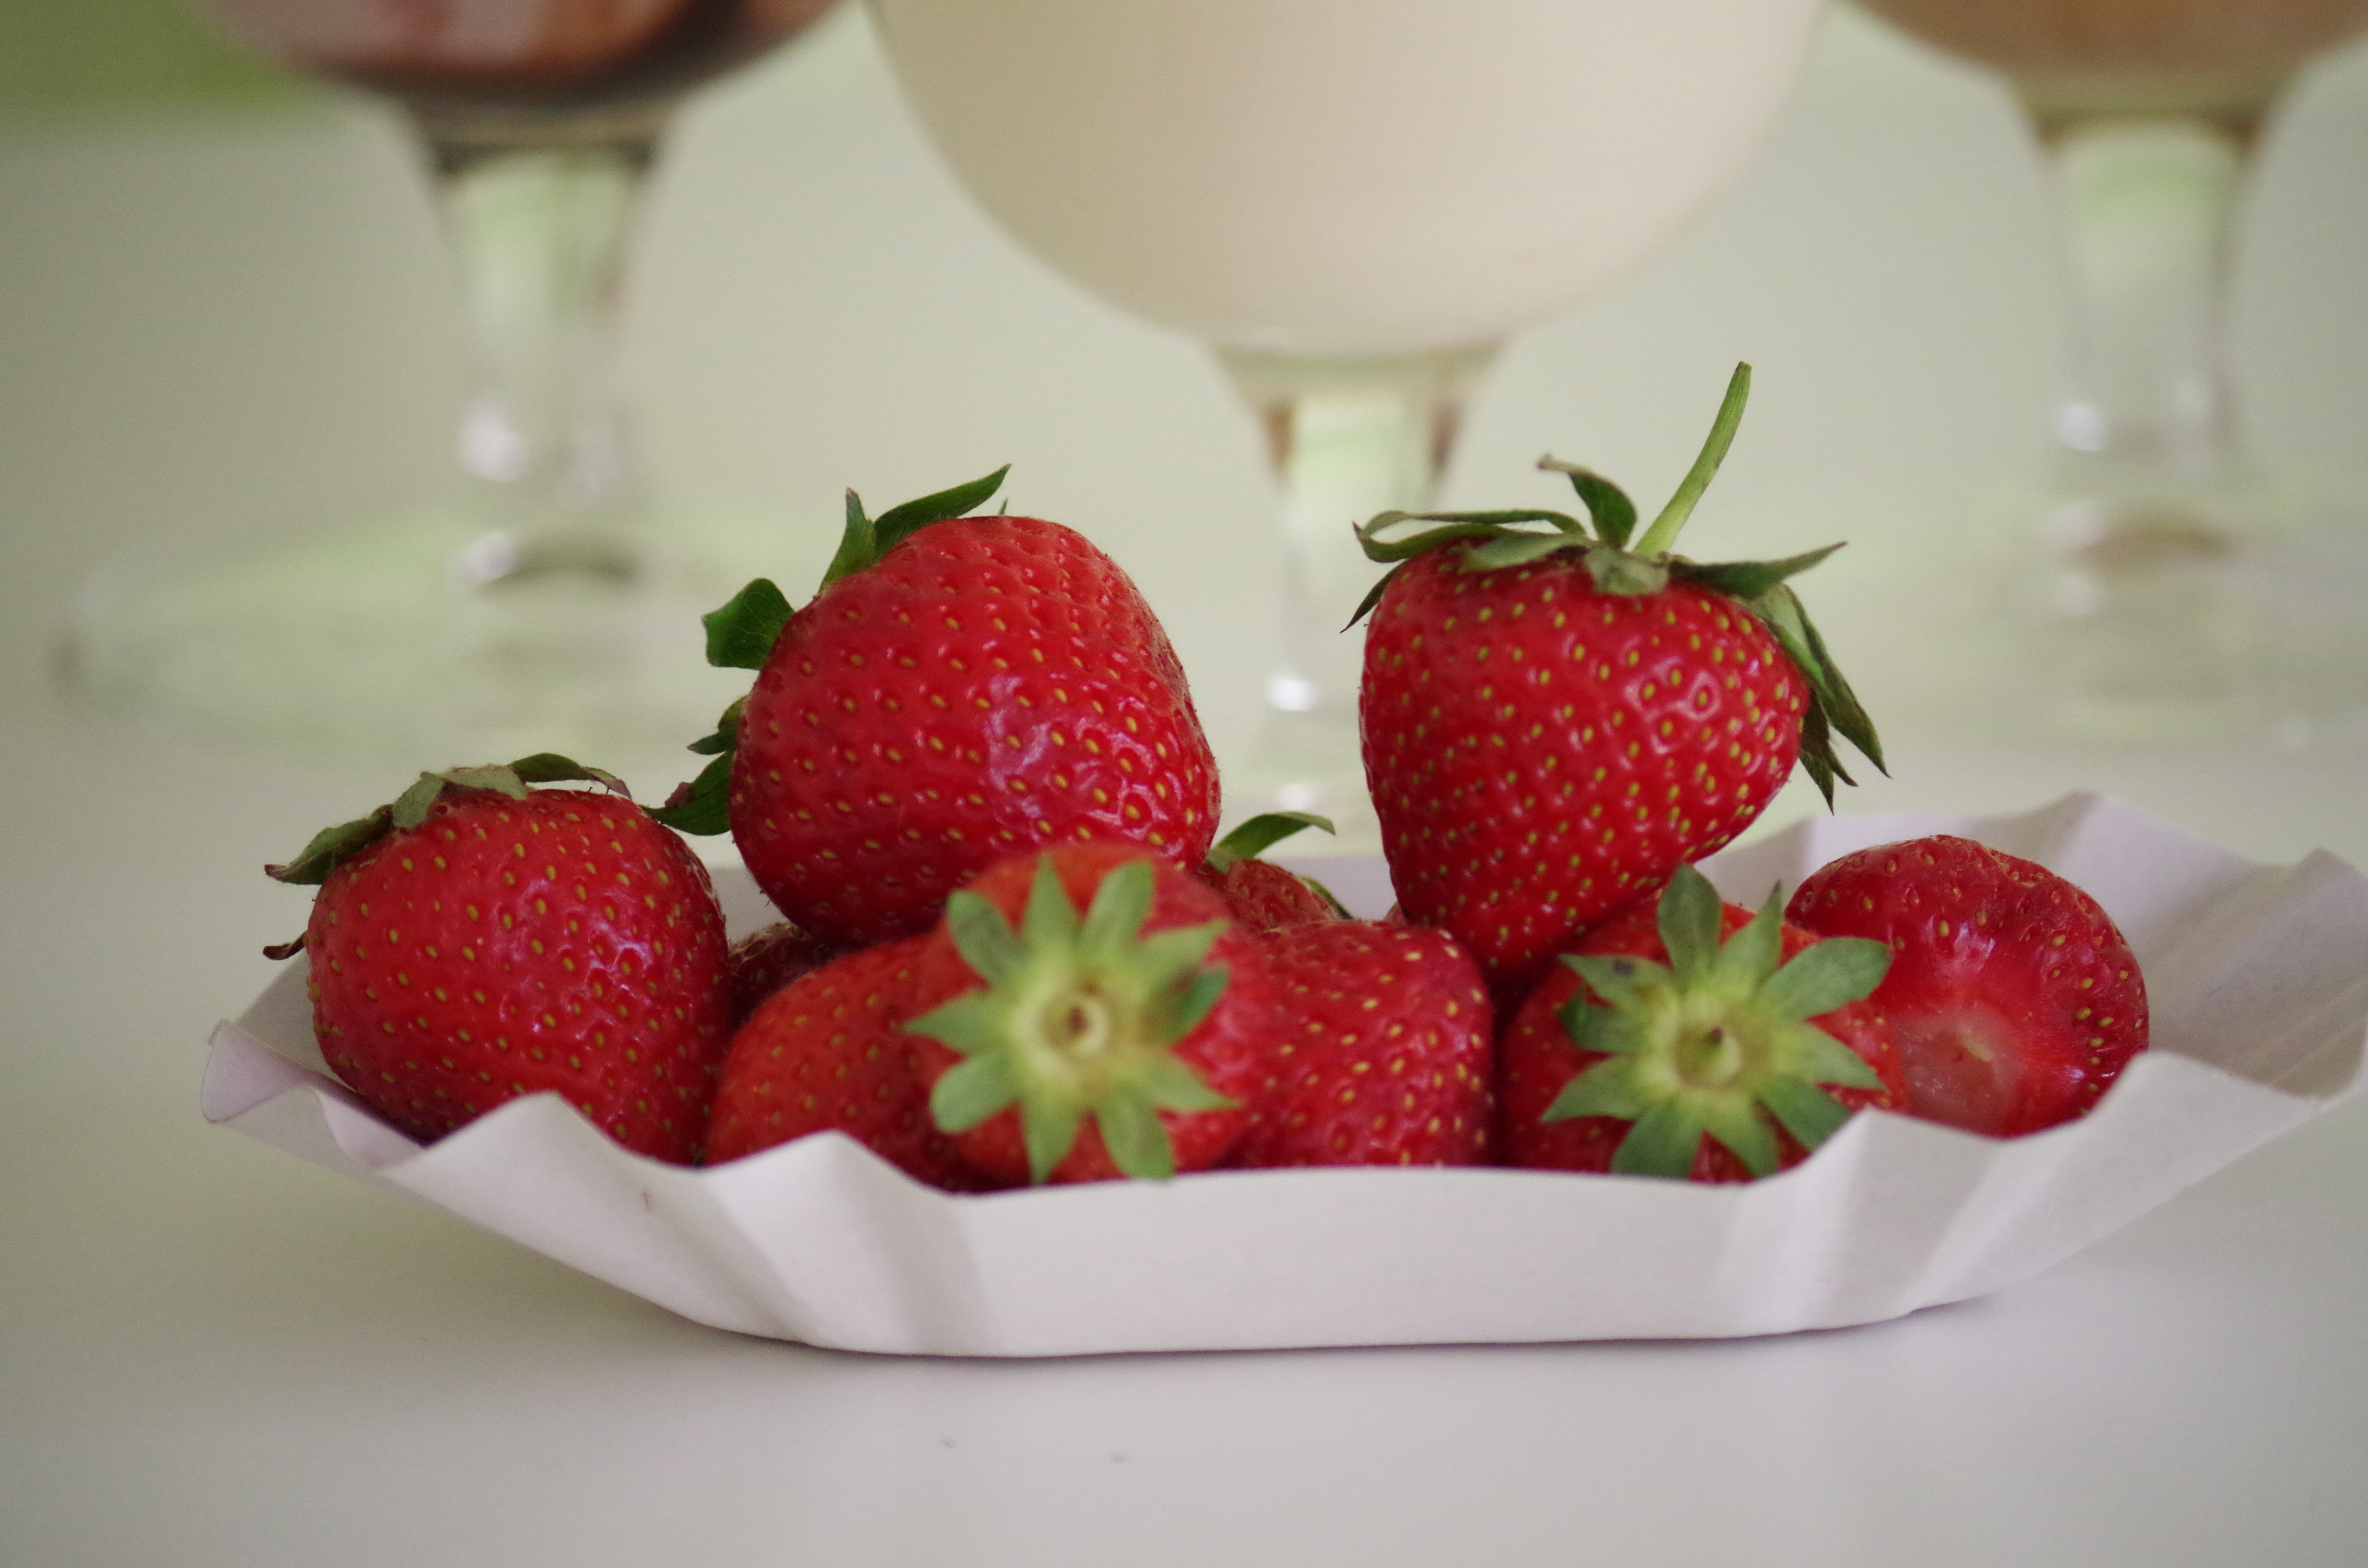
plant, fruit, food, red, produce, healthy, dessert, eat, health, strawberry, strawberries